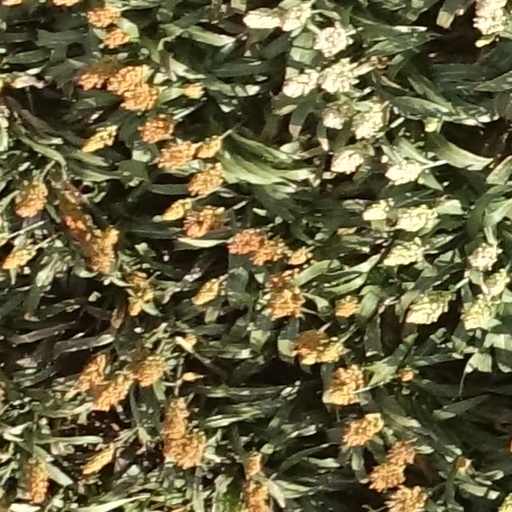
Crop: sorghum